Schoharie Valley Railroad Complex

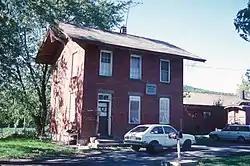

Schoharie Valley Railroad Complex is a national historic district located at Schoharie in Schoharie County, New York. The district includes five contributing buildings and four contributing structures. The complex of buildings were built about 1875 by the Schoharie Valley Railroad. They include the passenger station, freight / locomotive house, office, old mill building, storage facility, and four coal silos. The four mile railroad was abandoned in 1942.